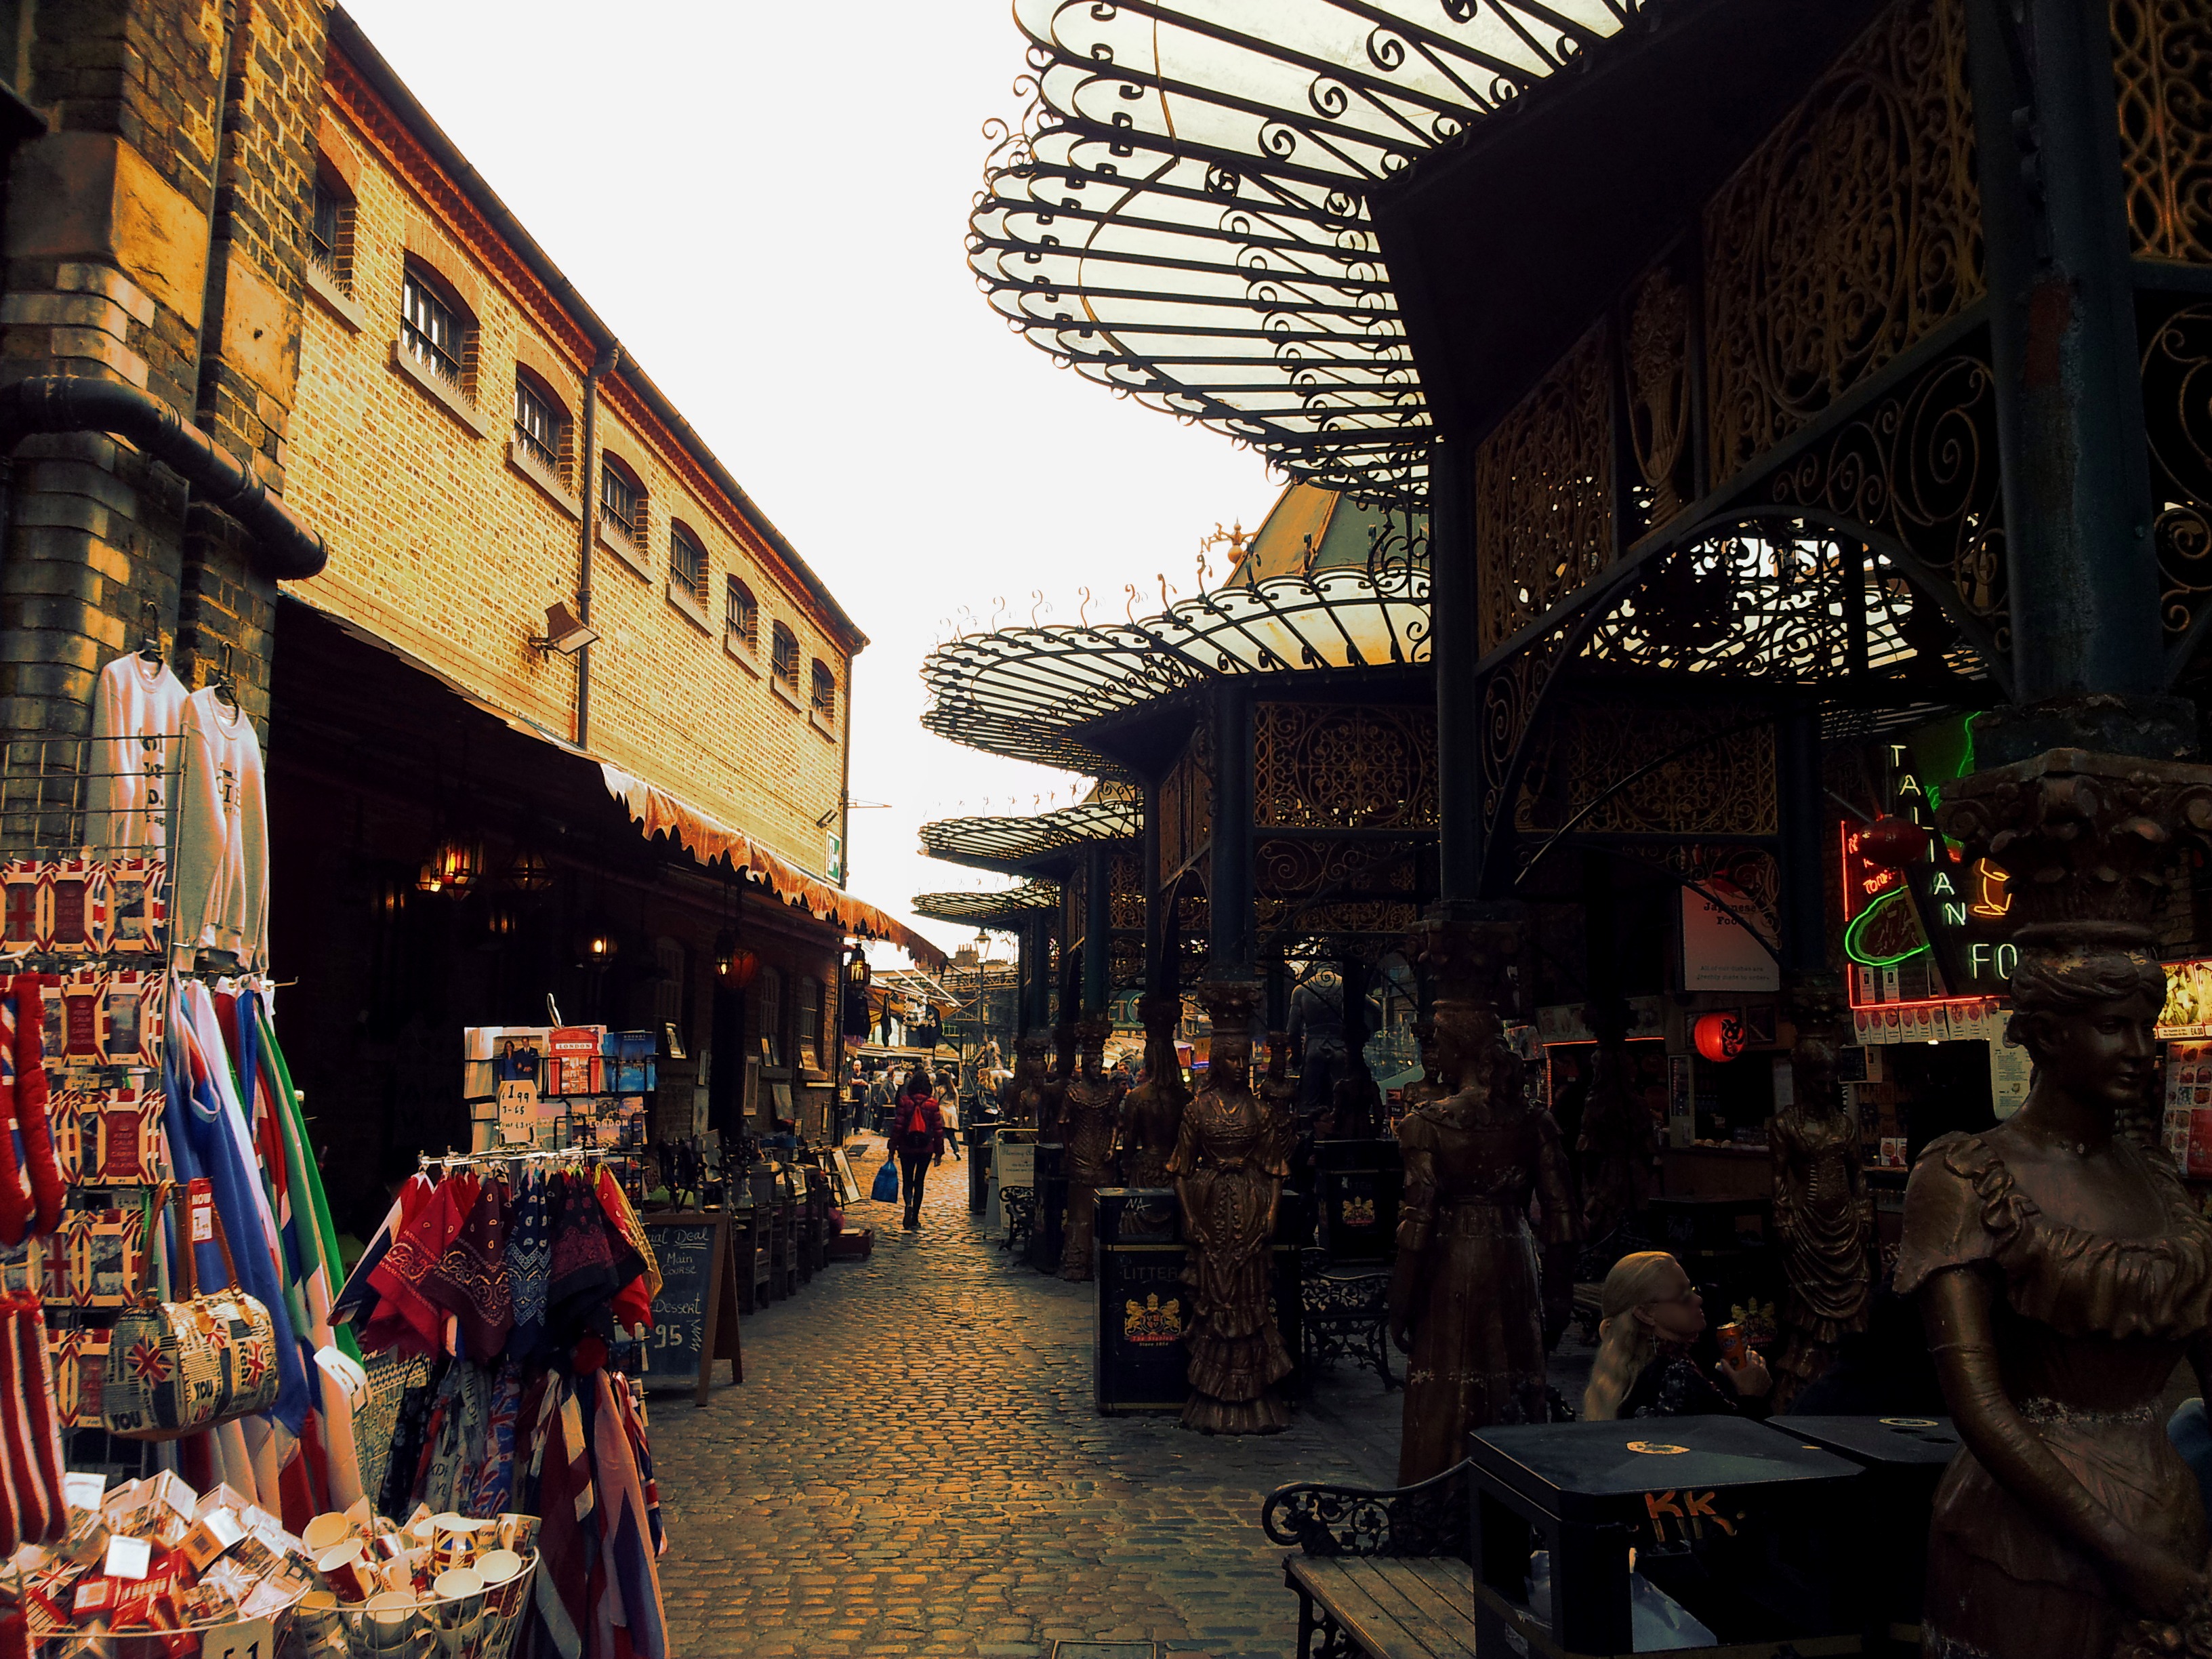
road, street, town, alley, city, travel, bazaar, market, public space, england, london, buildings, infrastructure, camden, via, glimpse, urban area, human settlement